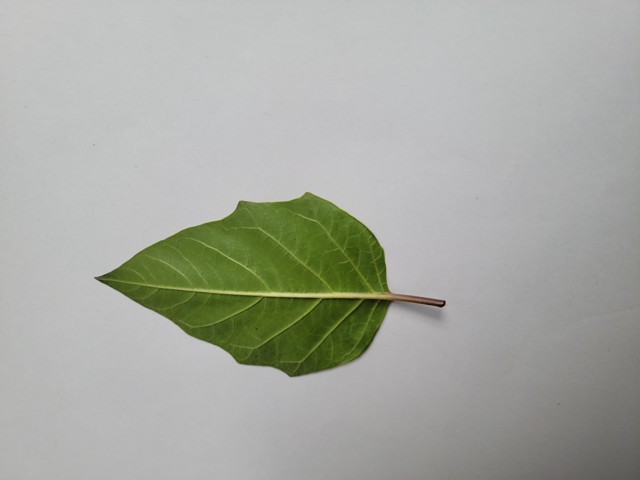
Plant: kalodhutura